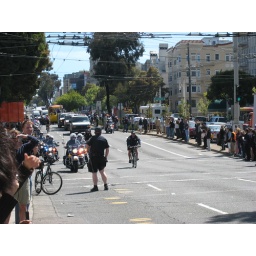
The Torch is behind the yellow truck and the motorcycle cops start to roll in fast